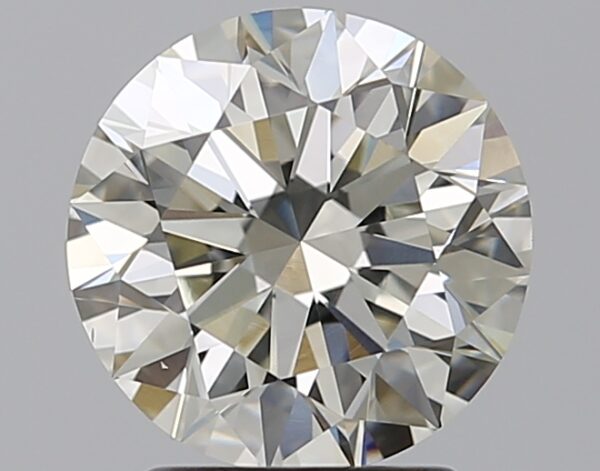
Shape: round
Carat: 2.2
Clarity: VS2
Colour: K
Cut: EX
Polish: EX
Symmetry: EX
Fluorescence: N
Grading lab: GIA
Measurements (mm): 8.28 x 8.32 x 5.14